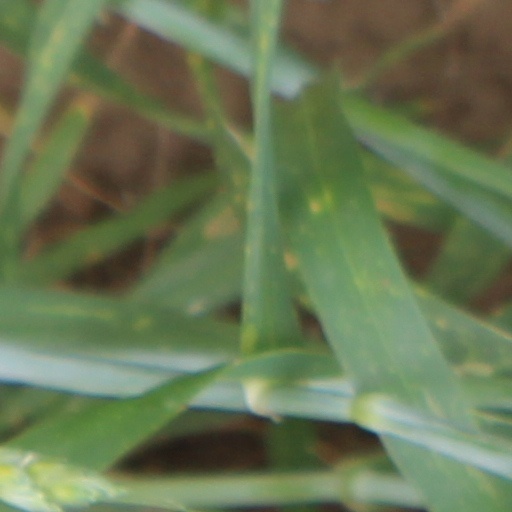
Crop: wheat